Culture of Tehran

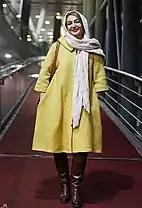
Hanieh Tavassoli at 35th Fajr International Film Festival

The first football club of Tehran, named "Iran Club", was founded in 1920 and dissolved within two years in 1923. Today, Tehran's oldest existing football club is Rah Ahan, which was founded in 1937. Persepolis and Esteghlal, which are the city's biggest clubs and two of the biggest clubs in Asia, compete in the Tehran derby. Tehran is also home to the football club of Ararat, a popular Armenian football team based at the Ararat Stadium.